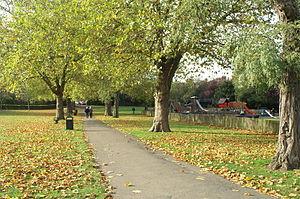
Le borough londonien de Haringey possède 240 ha de parcs et espaces verts. En 2015, 20 d'entre eux avaient reçu un Green Flag Award. Jusqu'à leur dissolution en avril 2009, les parcs étaient surveillés par la Haringey Parks Constabulary.